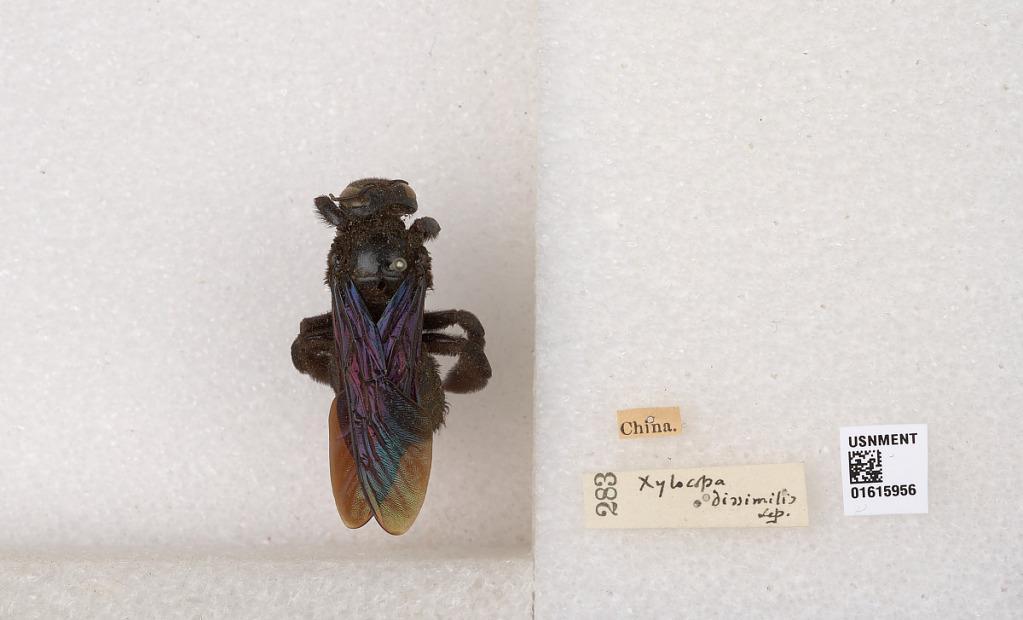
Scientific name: Xylocopa (Biluna) nasalis nasalis Westwood
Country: China
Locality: China